Mali

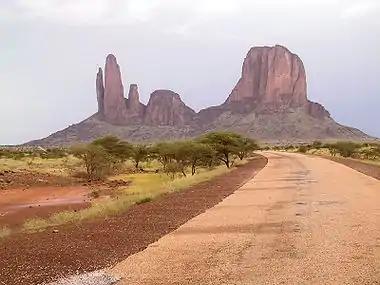

Mali is a landlocked country in West Africa, located southwest of Algeria. It lies between latitudes 10° and 25°N, and longitudes 13°W and 5°E. Mali borders Algeria to the north-northeast, Niger to the east, Burkina Faso to the south-east, Ivory Coast to the south, Guinea to the south-west, and Senegal to the west and Mauritania to the north-west.